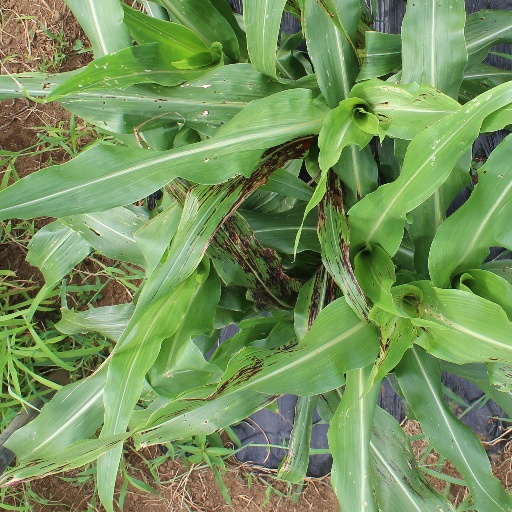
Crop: sorghum